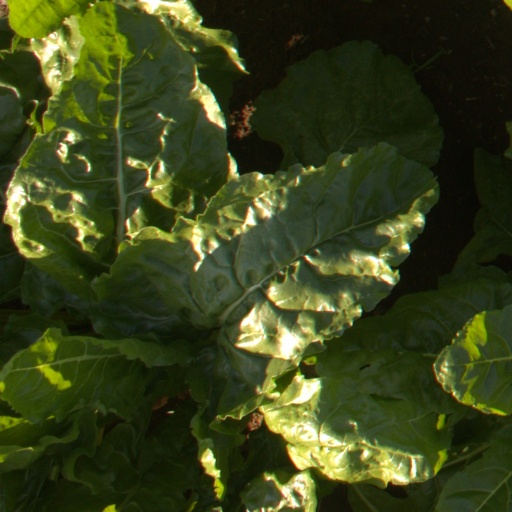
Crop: sugar beet